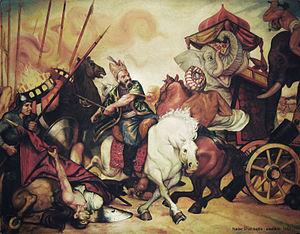
La bataille de Karnal se déroula à 110 km au nord de Delhi en 1739 et se solda par une défaite cuisante pour l'armée moghol de Muhammad Shâh.